Maheswary Velautham

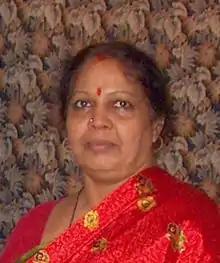
Maheswary Velautham

Maheswary Velautham (died May 13, 2008) was a founder of Forum for Human Dignity, a non-governmental organization, and a human rights lawyer and activist from Jaffna, Sri Lanka. She was known for tracking the status of returned failed refugee claimants from other countries to Sri Lanka, particularly the West. According to pro-rebel Tamilnet news service, she was killed by unknown gunmen on May 13, 2008, at her residence in the Jaffna peninsula. The government and Eelam People's Democratic Party to whose leader she had sometimes functioned as an advisor on human rights issues blamed the rebel Liberation Tigers of Tamil Eelam for her murder. Former EPDP member and aide to Douglas Devananda S.Ponnaiah claimed at a press conference in Jaffna Press Club that journalist Mylvaganam Nimalrajan, Atputharajah Nadarajah, K. S. Raja and Maheswary Velautham were killed by the EPDP for personal reasons.